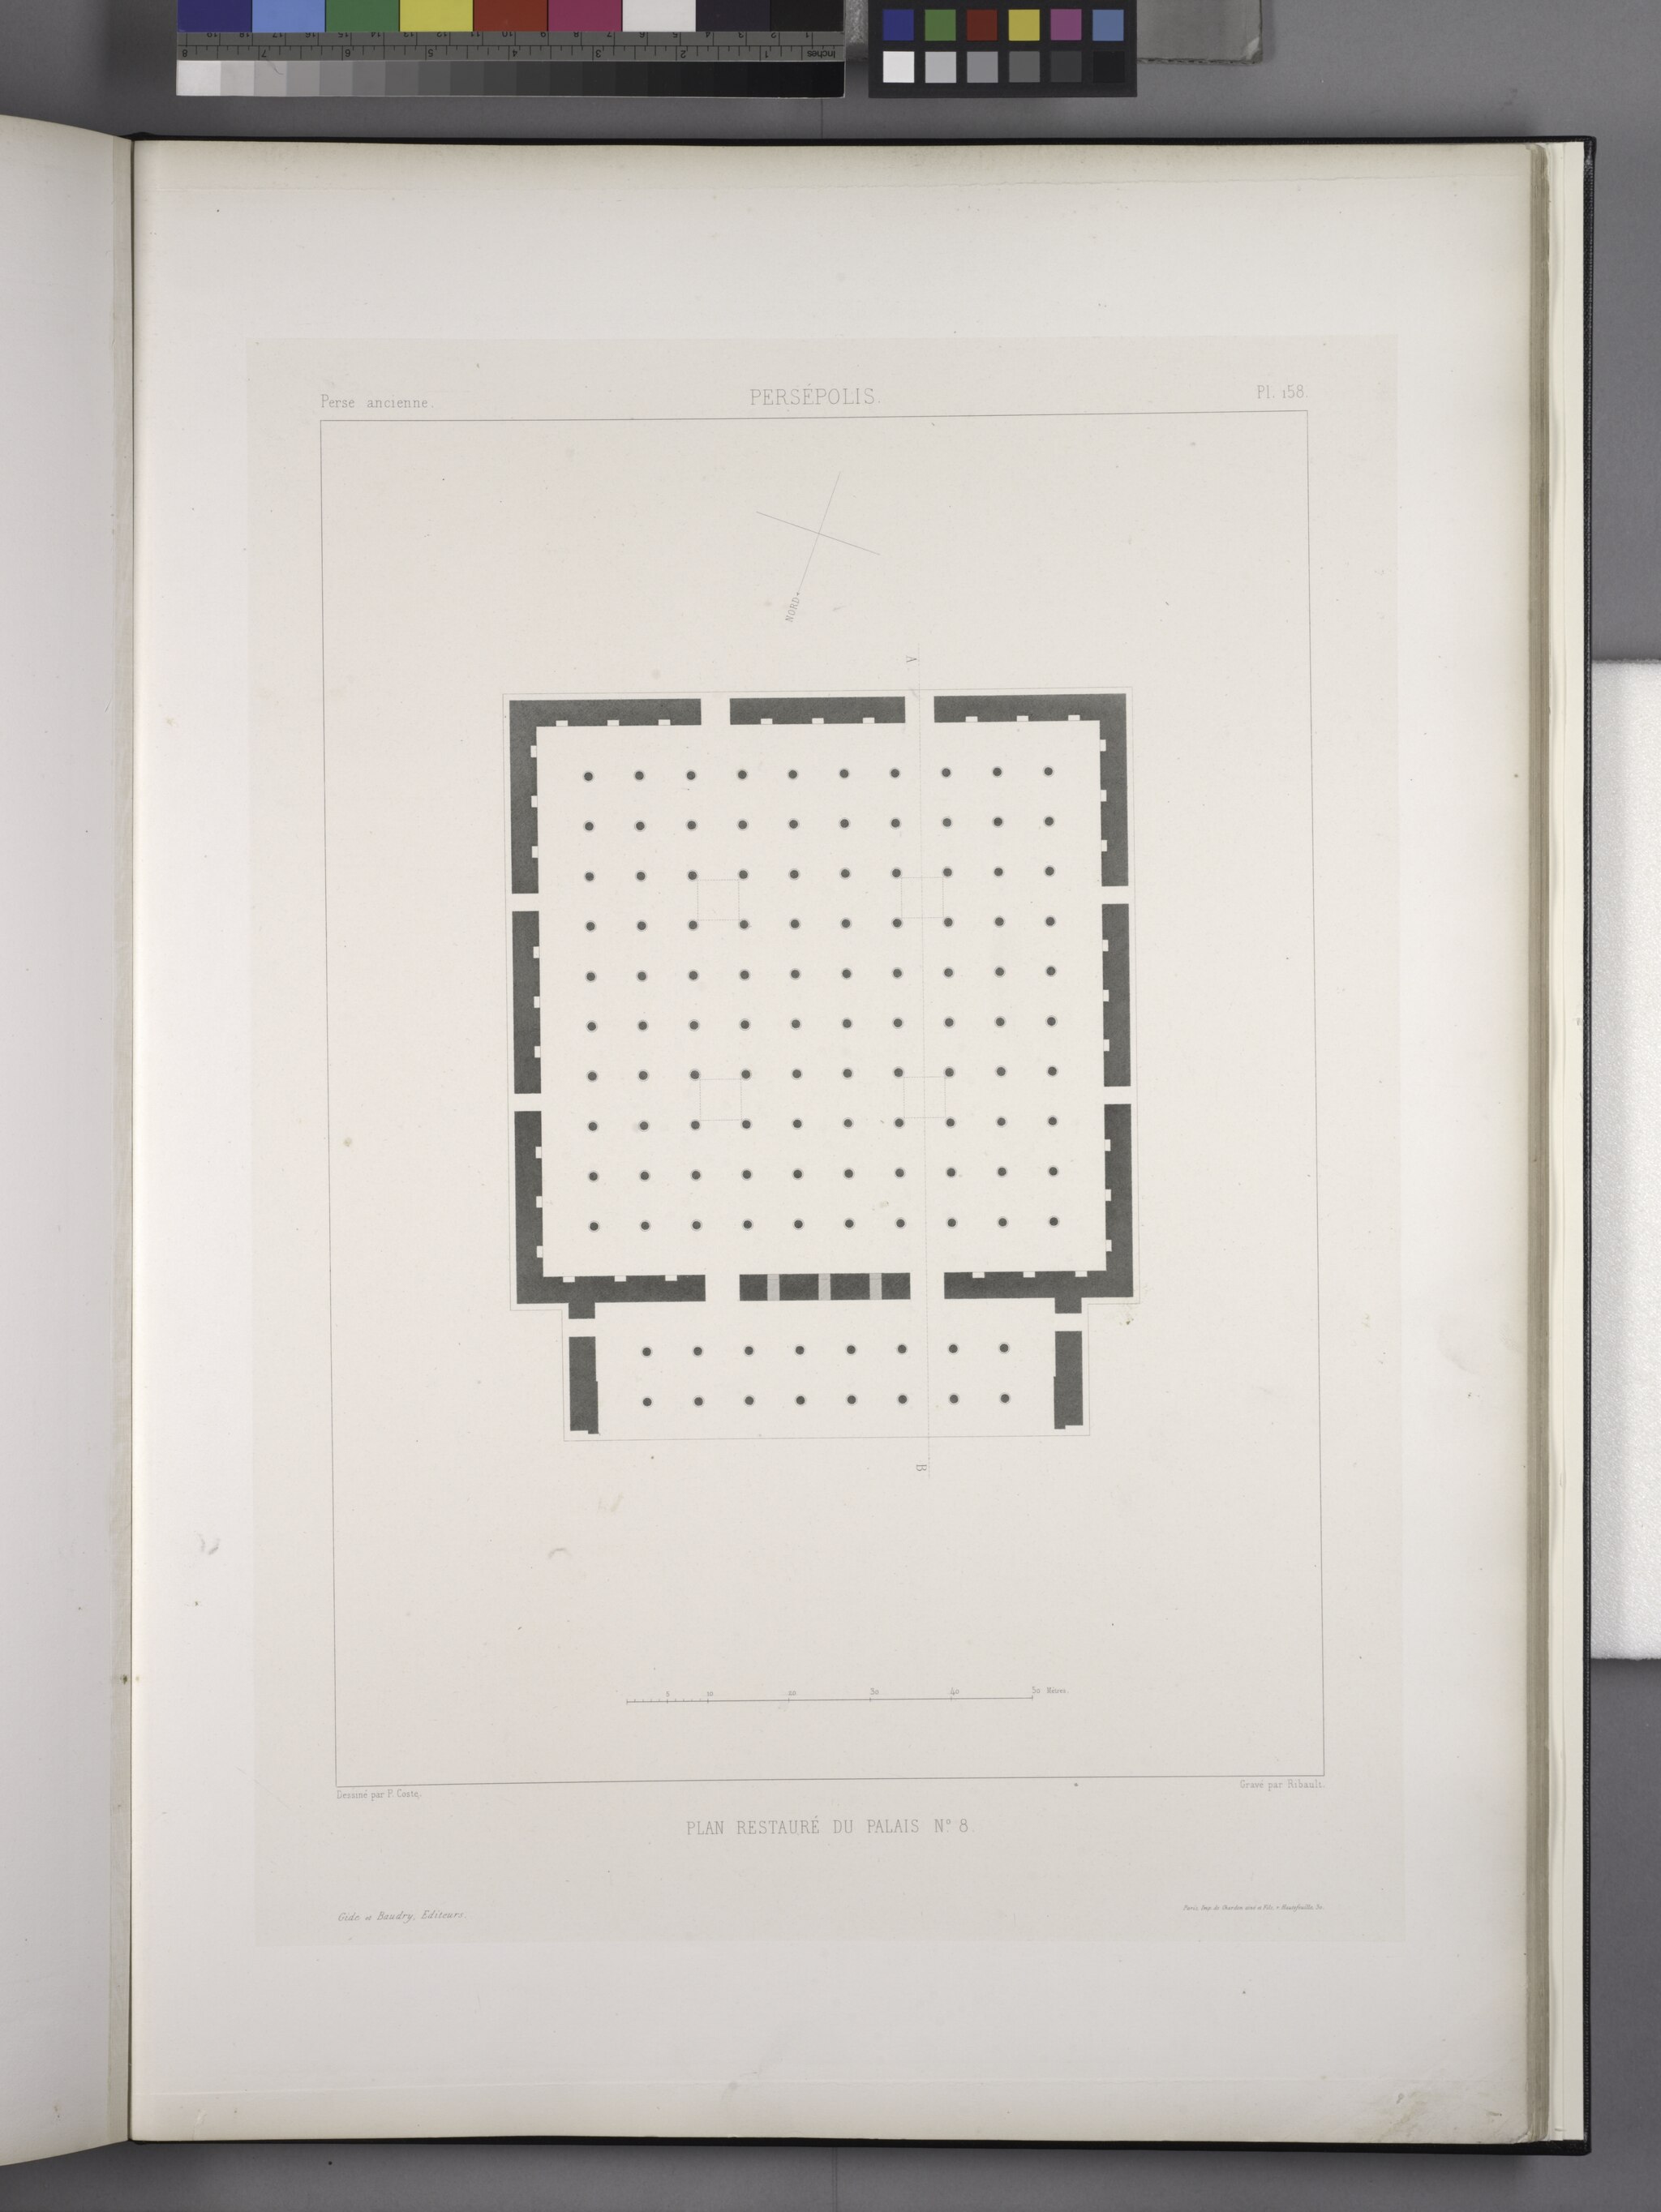
Title: Persépolis. Plan restauré du palais no. 8 (NYPL b12482496-1542870)
Description: Persépolis. Plan restauré du palais no. 8
Date: 1851
Categories: Images uploaded by Fæ, PD-old-100-expired, PD-scan (PD-old-auto-expired), Images from the New York Public Library, CC-PD-Mark, Media needing category review as of 27 October 2016, NYPL General Research Division, Floor plans of Persepolis, Persepolis in the 19th century, Voyage en Perse, PD-old missing SDC copyright status, Illustrations of Hall of hundred columns, Illustrations of Persepolis